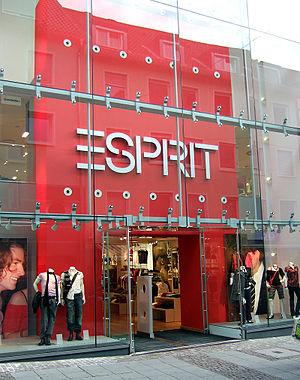
Esprit Holdings Limited est un fabricant de vêtements, mais également de joaillerie, parfums, accessoires, chaussures et linge de maison sous la marque Esprit.